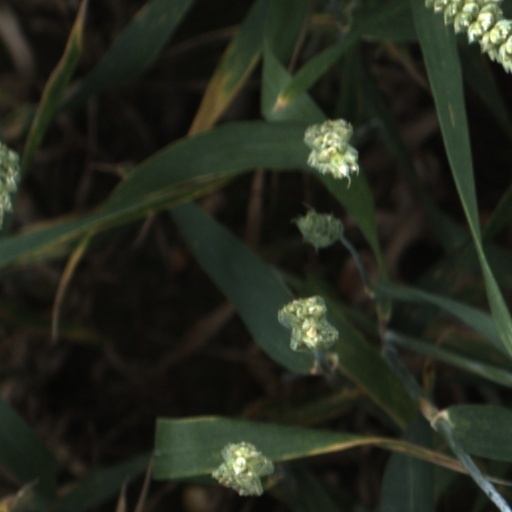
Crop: wheat